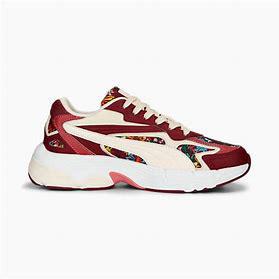
Brand: Puma
Model: Teveris Nitro